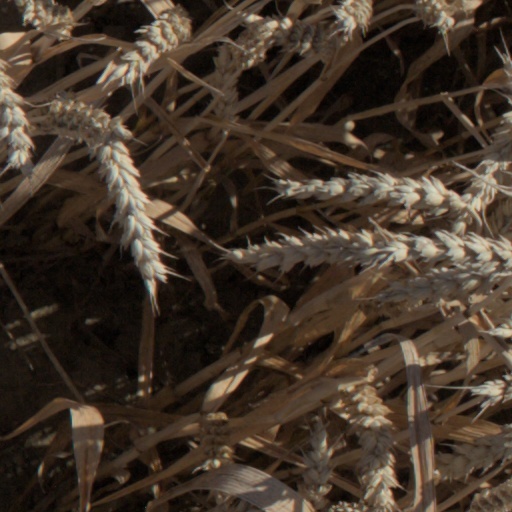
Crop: wheat